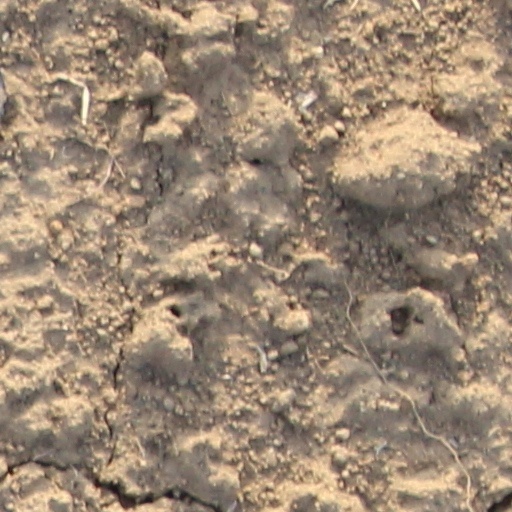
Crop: wheat